Eighth Precinct Police Station

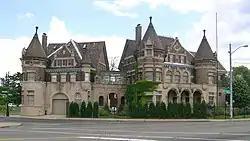

The former Eighth Precinct Police Station is a building located at 4150 Grand River Avenue in the Woodbridge Historic District of Detroit, Michigan, United States. It is the second-oldest police building in Detroit, and was designated a Michigan State Historic Site in 1973 and listed on the National Register of Historic Places in 1974. The building now houses the Detroit Castle Lofts.